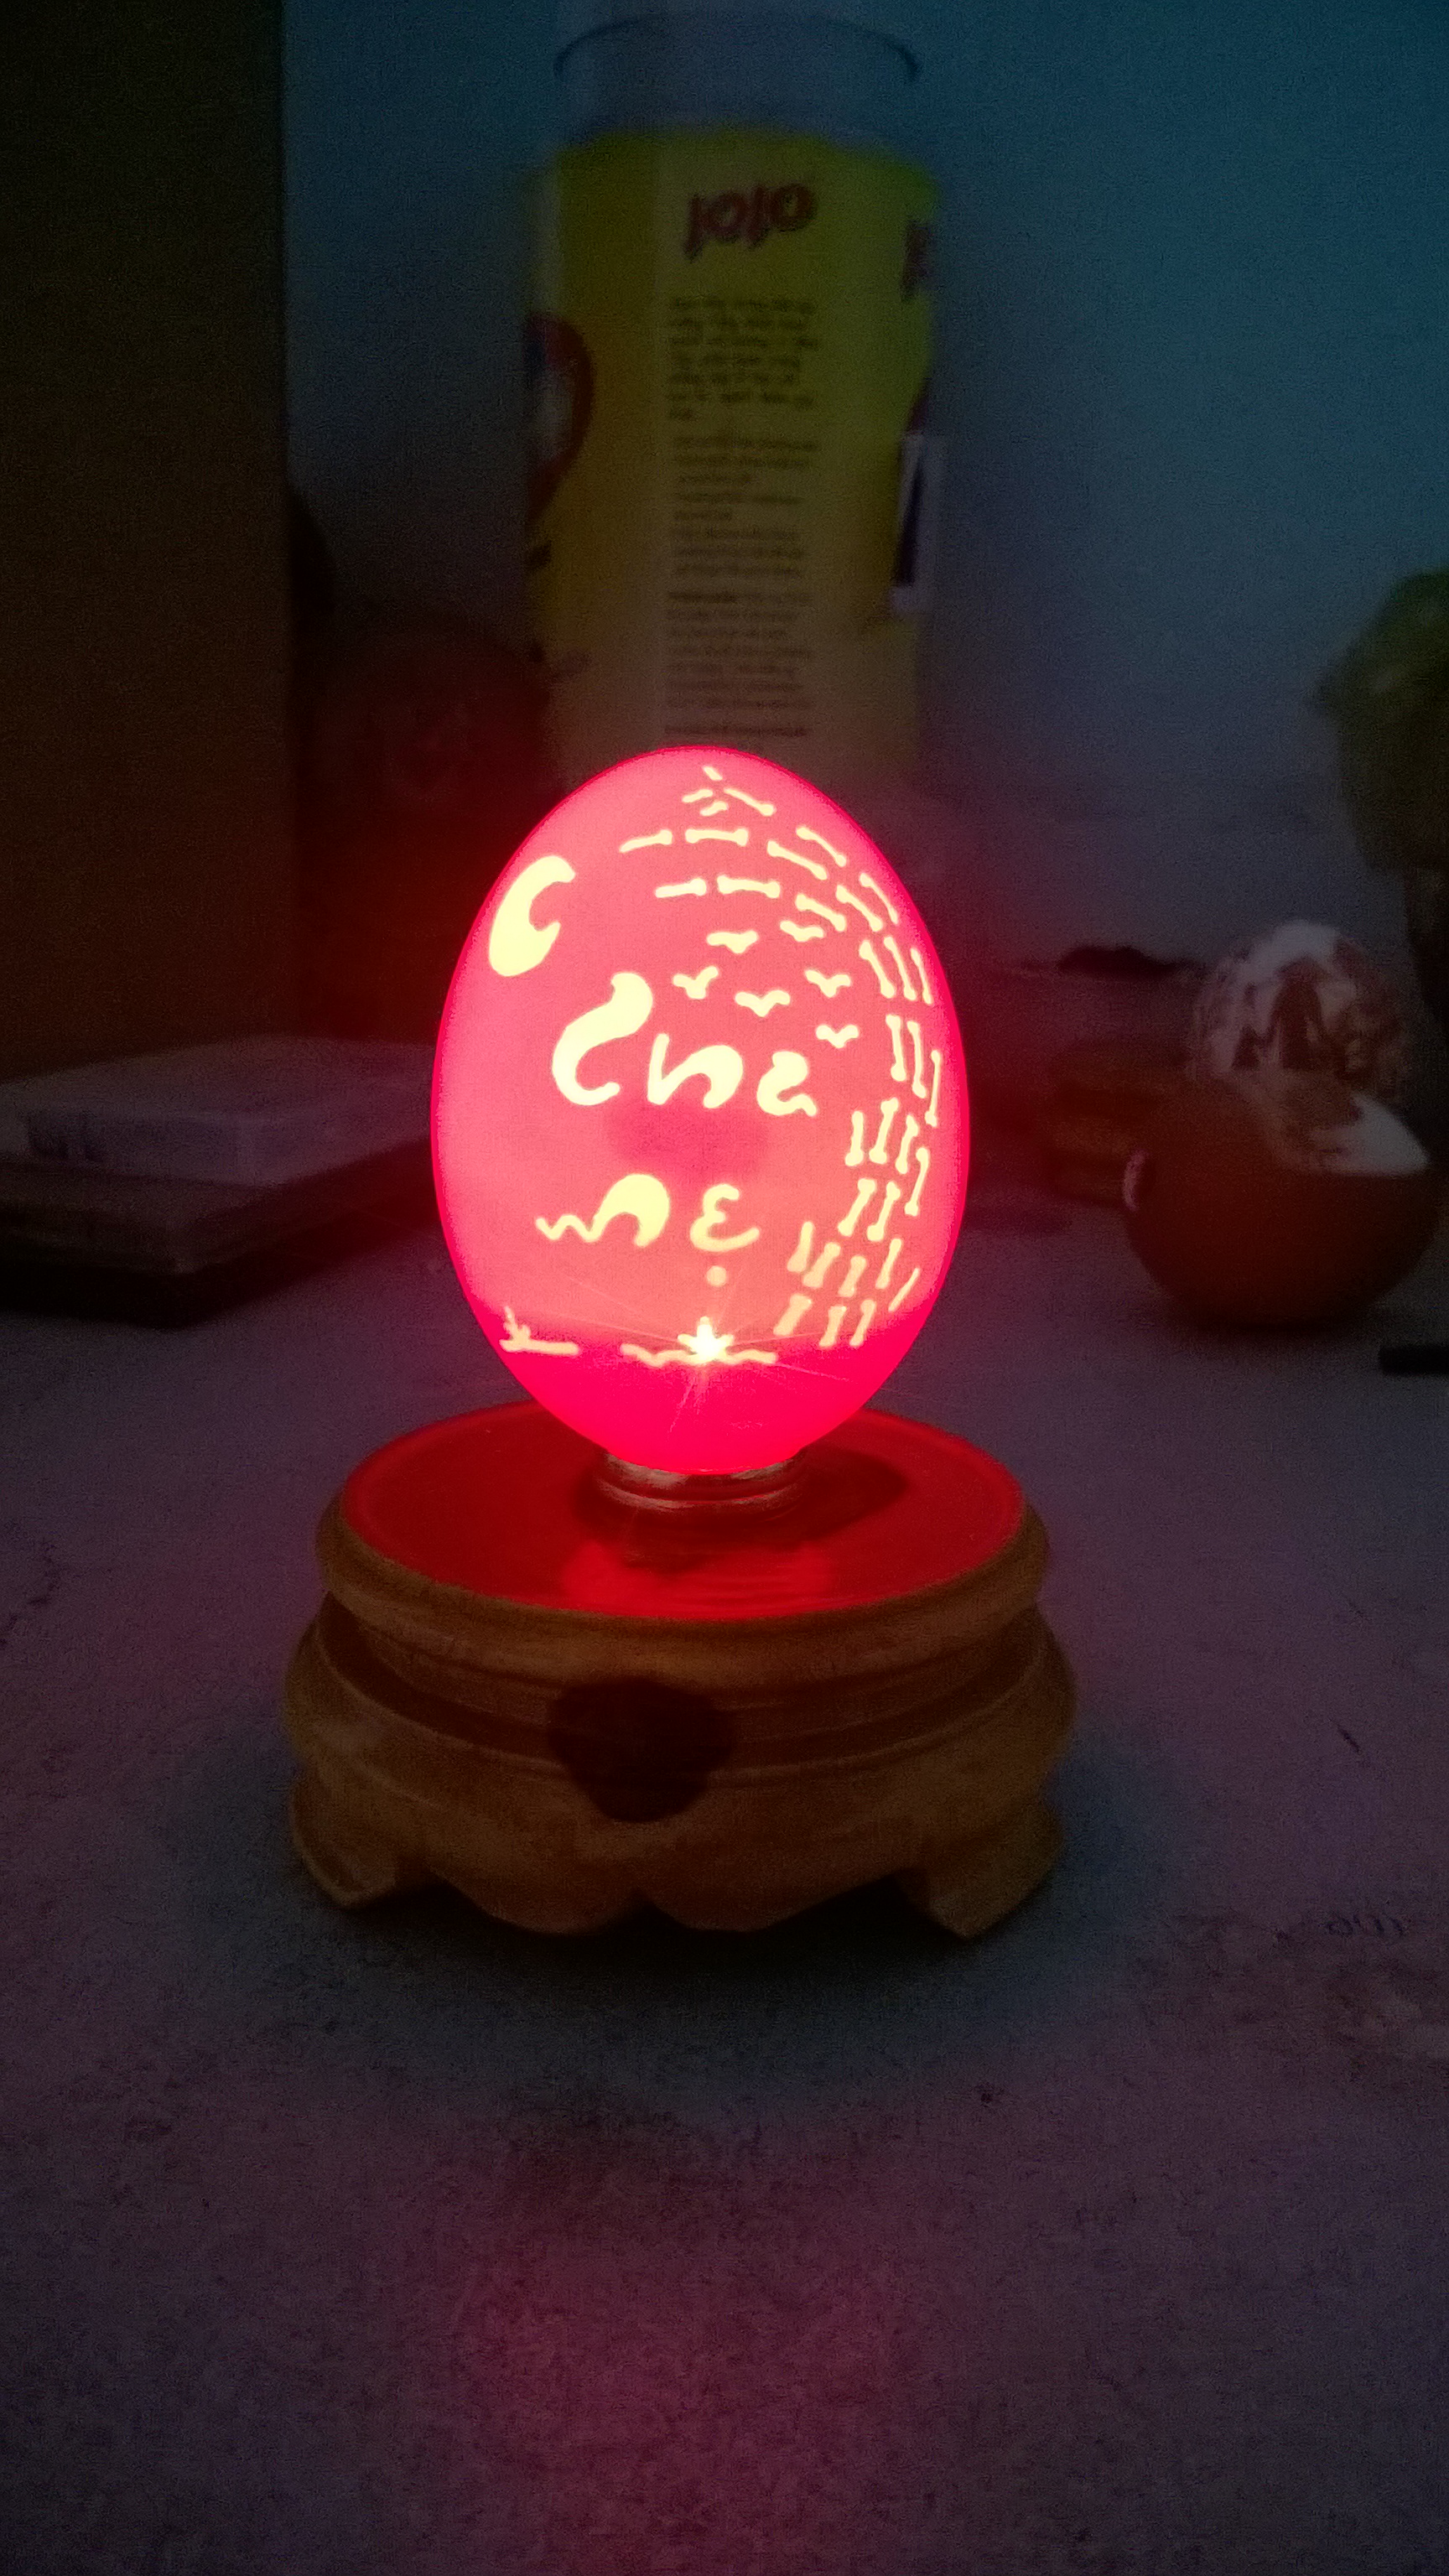
egg, egg carving, handmade, gift, present, light, pink, nightlight